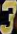
Number: 3